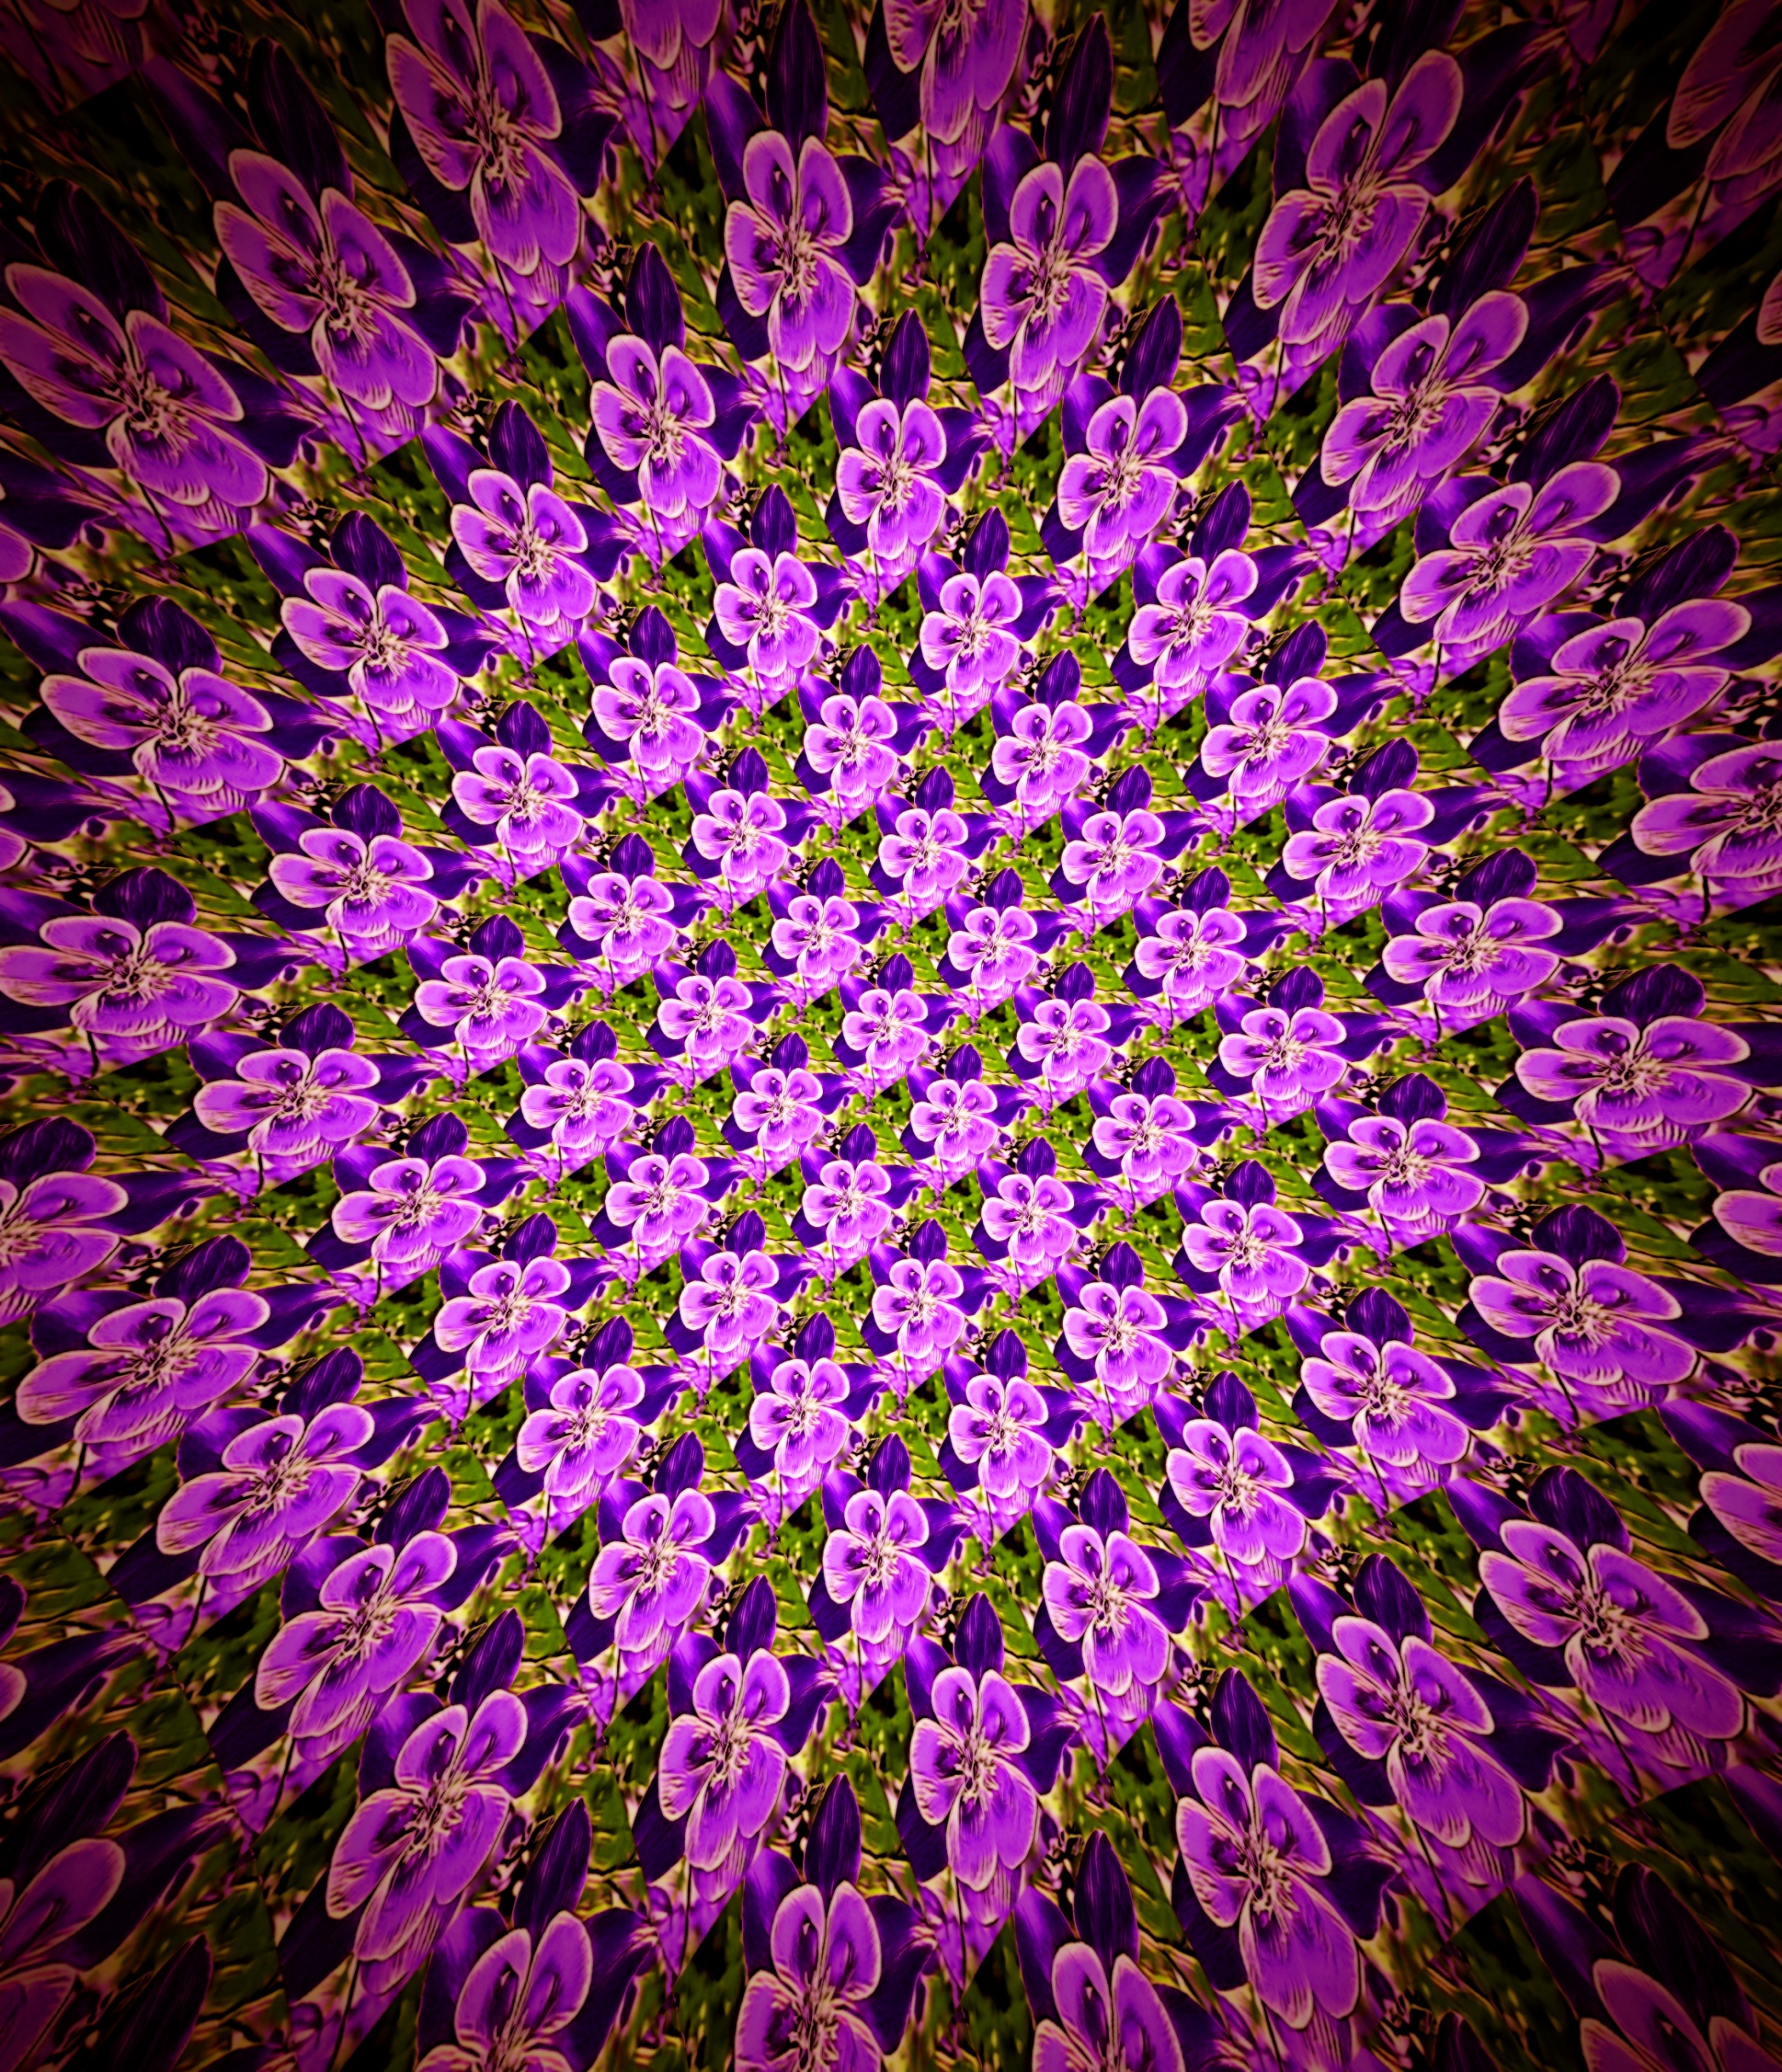
nature, creative, plant, vintage, retro, flower, purple, petal, floral, decoration, pattern, botany, flora, wildflower, design, decorative, style, backdrop, flowering plant, daisy family, floral pattern, annual plant, land plant